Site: saxony
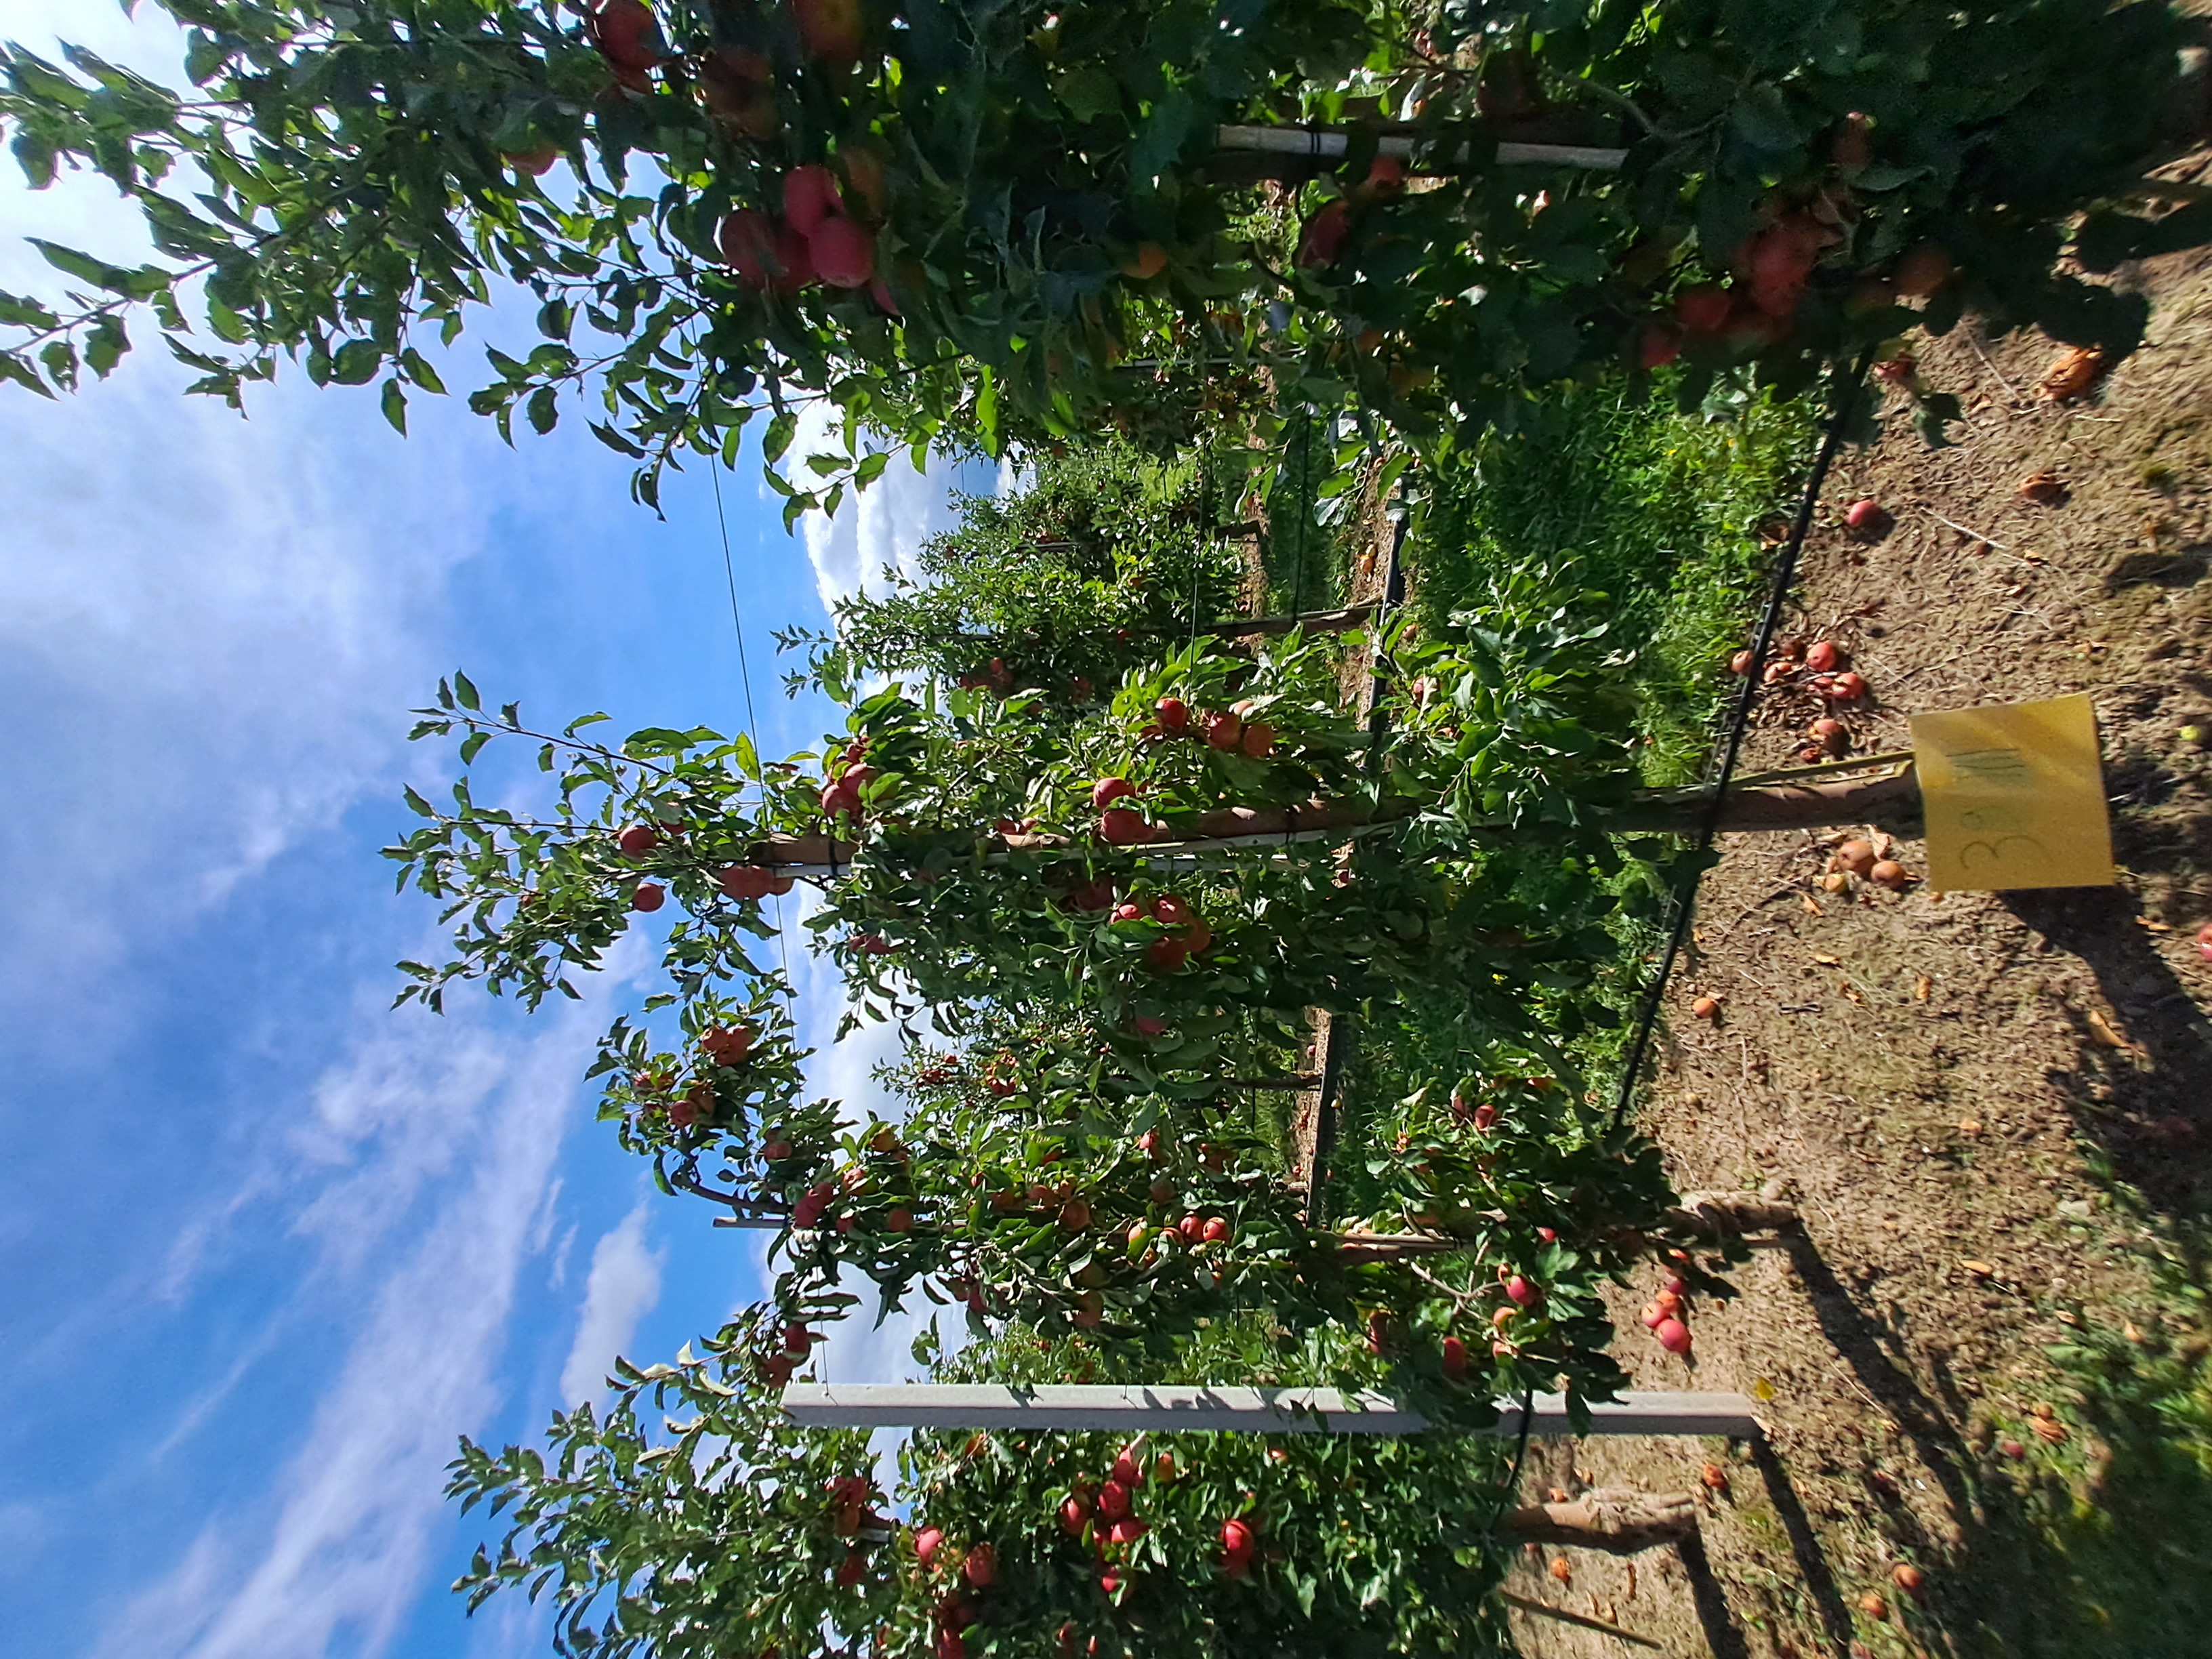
Growth stage (BBCH 87): Maturity of fruit and seed